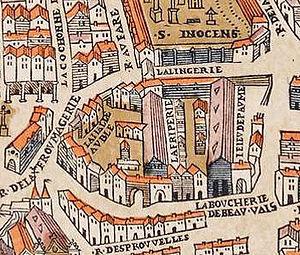
Les Halles sur le plan de Truschet et Hoyau (1550).